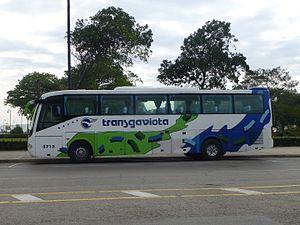
Bus à La Havane (Cuba)